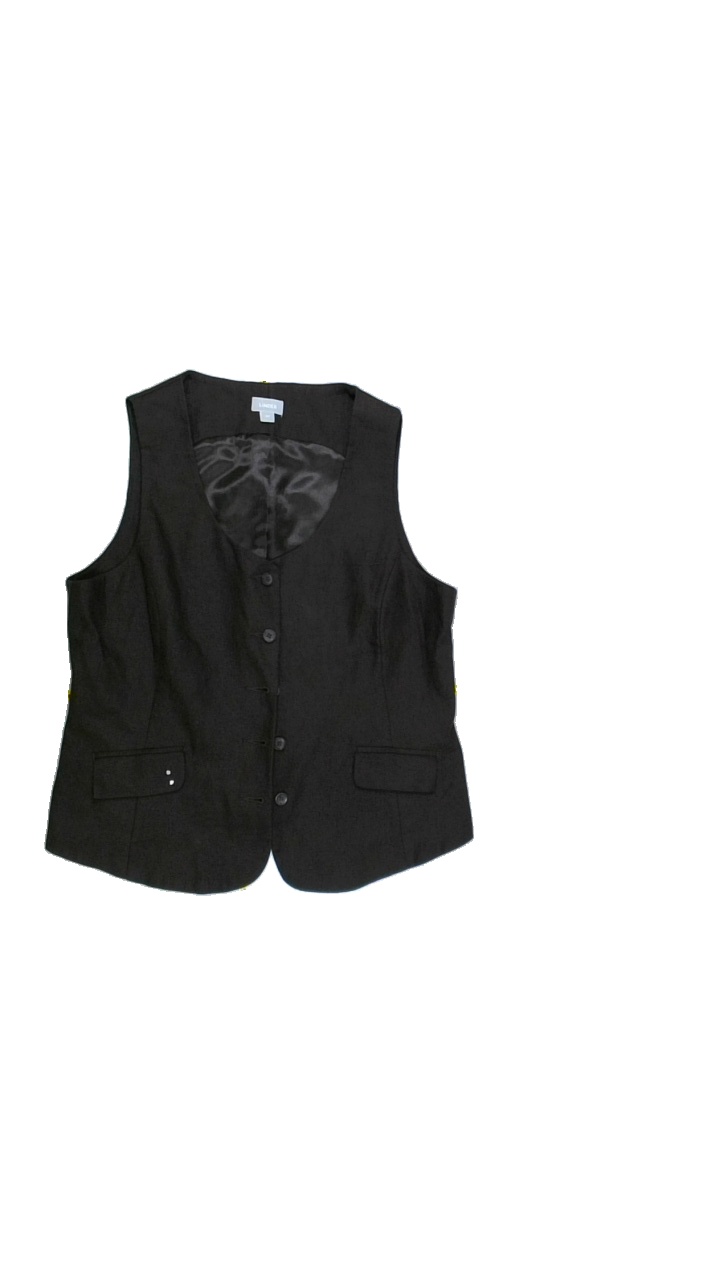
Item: Top (Ladies)
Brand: Lindex
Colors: Brown
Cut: V-collar
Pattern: Plain
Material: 100% Lin
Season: All
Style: No trend
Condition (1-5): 5
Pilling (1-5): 5
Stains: No
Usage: Reuse
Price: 50-100